Thietmar of Merseburg

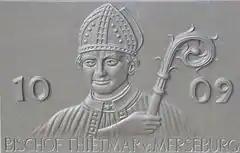
Thietmar of Merseburg in a Bas-relief by Karolin Donst, Tangermünde

Thietmar (also Dietmar or Dithmar; 25 July 9751 December 1018), Prince-Bishop of Merseburg from 1009 until his death in 1018, was an important chronicler recording the reigns of German kings and Holy Roman Emperors of the Ottonian (Saxon) dynasty. Two of Thietmar's great-grandfathers, both referred to as Liuthar, were the Saxon nobles Lothar II, Count of Stade, and Lothar I, Count of Walbeck. They were both killed fighting the Slavs at the Battle of Lenzen.